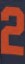
Number: 2